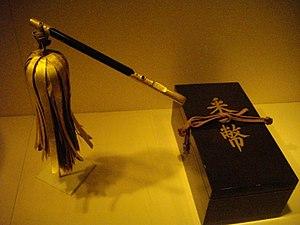
Un saihai est un bâton porté par les commandants samouraïs à l'époque du Japon féodal. Le saihai ou sai-hai est un signe de rang et un instrument de signalement.